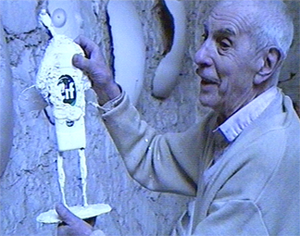
Portrait de Robert Couturier
Robert Couturier, né le 2 mai 1905 à Angoulême et mort le 1ᵉʳ octobre 2008 à Paris, est un sculpteur français.